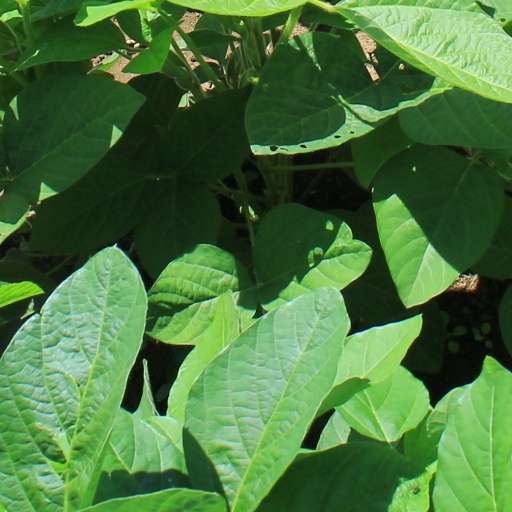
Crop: soybean